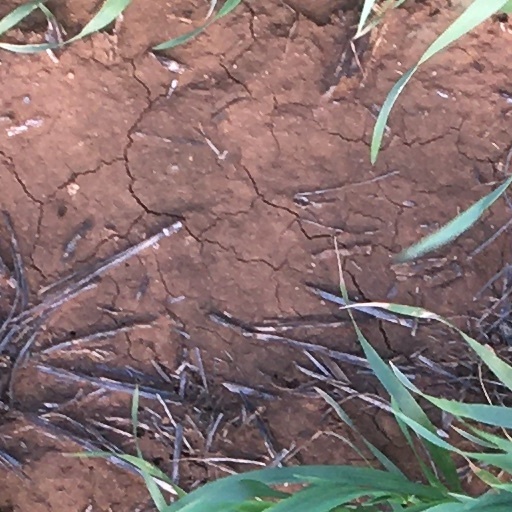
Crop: wheat